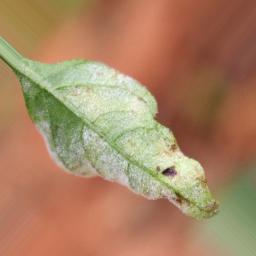
Label: powdery mildew